Question: What are they doing?
Tambaya: Me sukeyi?
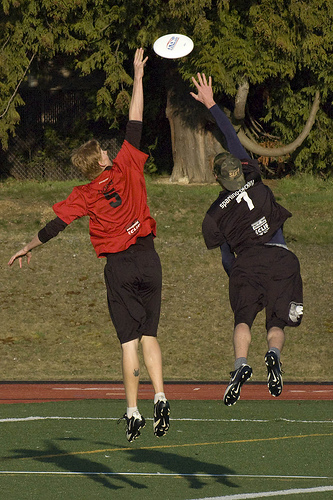
Answer: Jumping.
Amsa: Tsalle.